Four Blind Mice

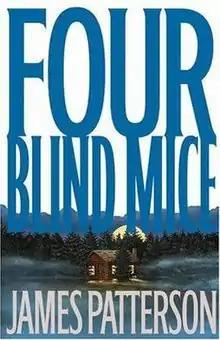

Four Blind Mice is the eighth novel featuring the Washington, D.C. homicide detective and forensic psychologist Alex Cross, written by James Patterson.